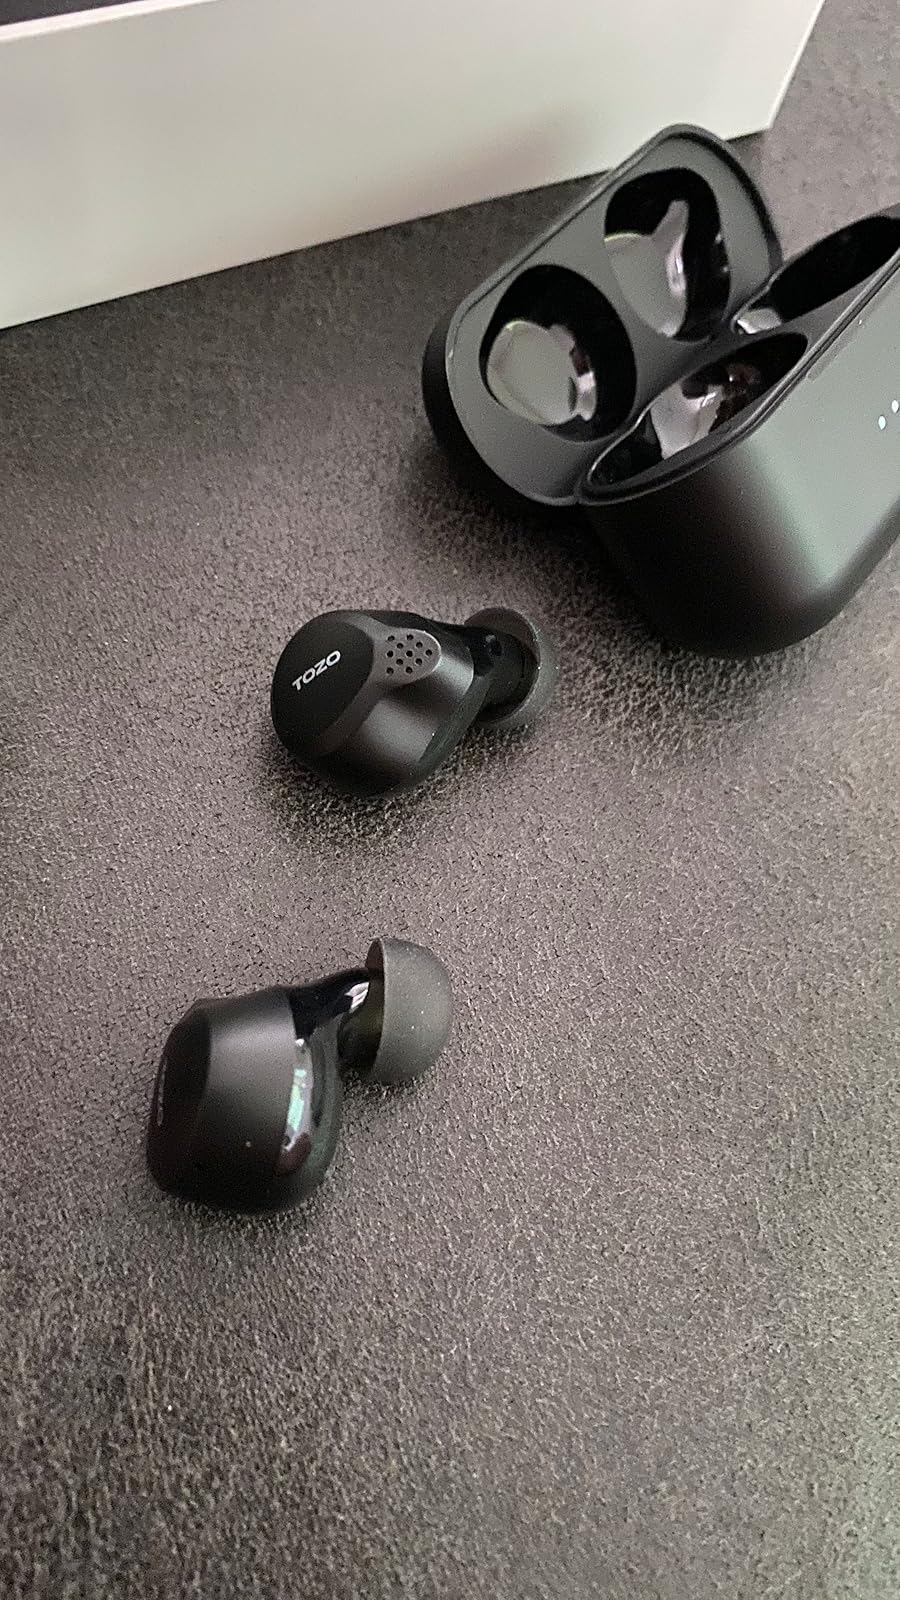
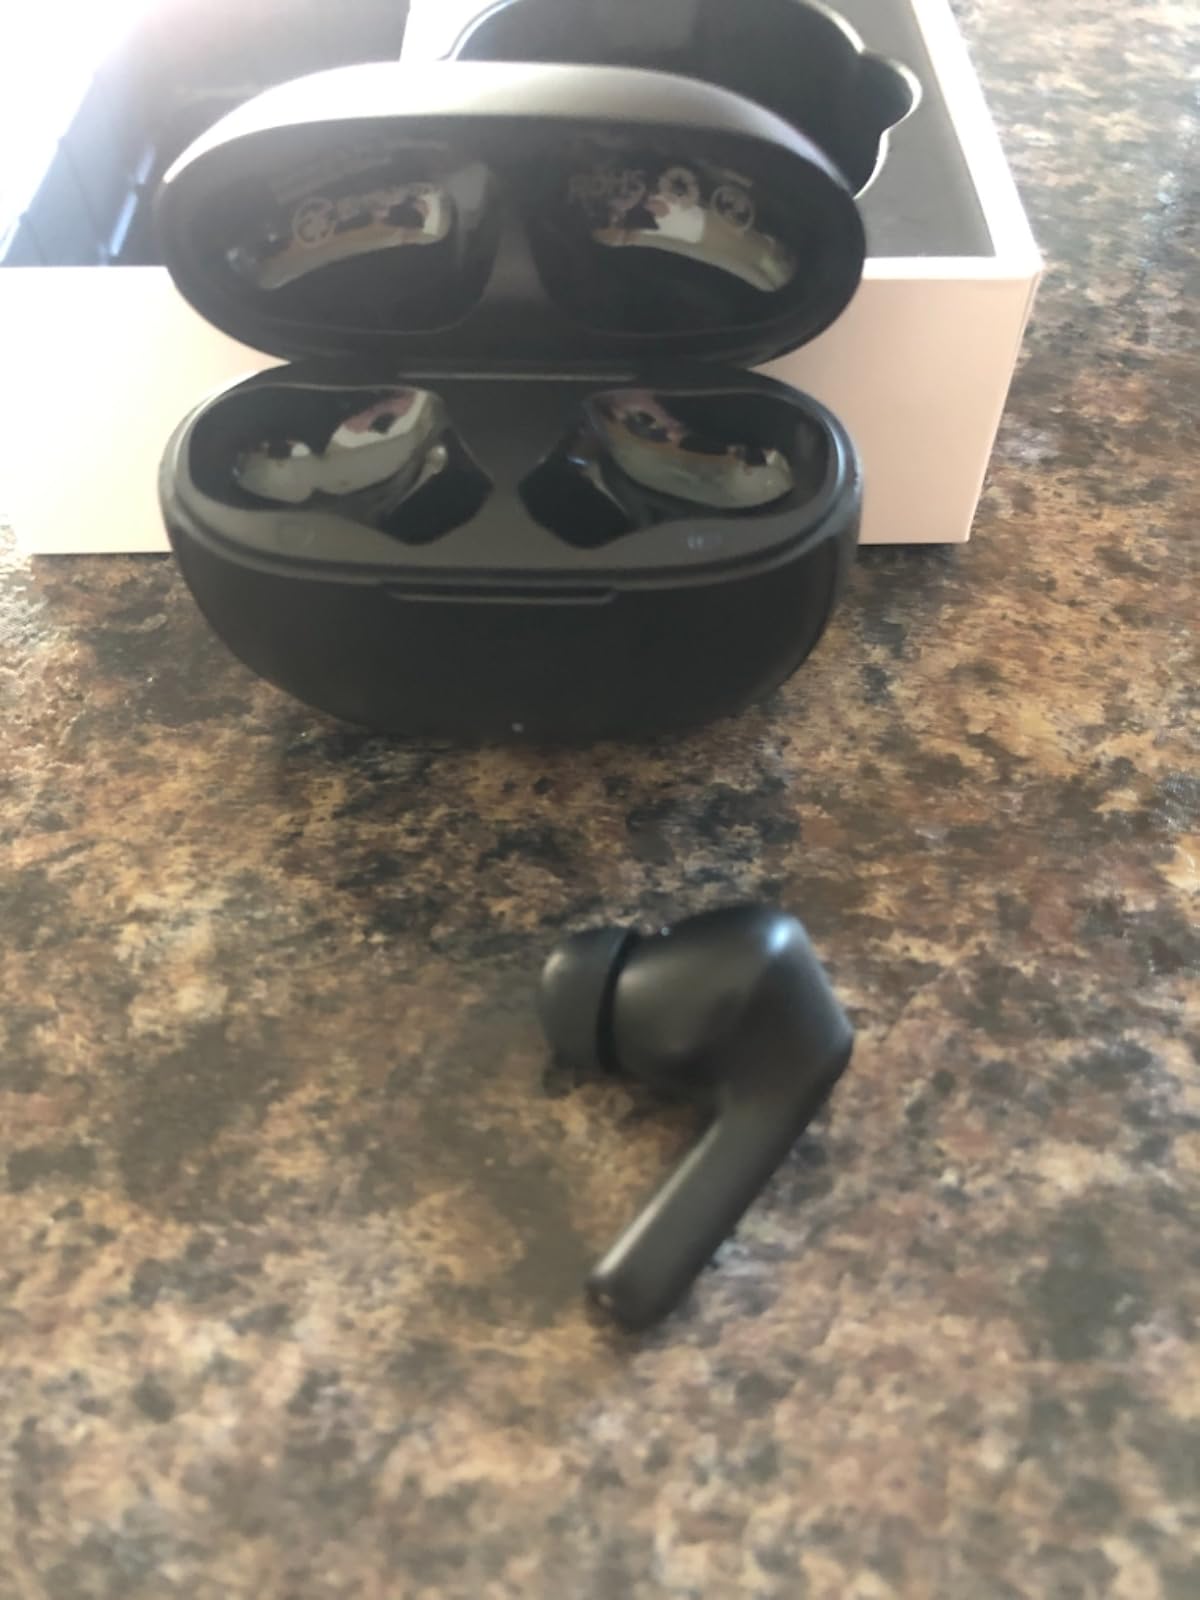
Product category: earbuds
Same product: no